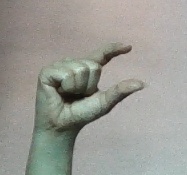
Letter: dal